Sigurður Breiðfjörð

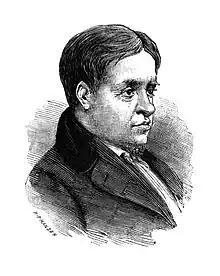
No pictures were made of Sigurður while he was alive but after his death Helgi Sigurðsson á Melum made a pencil drawing of him from memory.

Sigurður Breiðfjörð (4 March 1798 – 1846) was an Icelandic poet. He learned cooperage for four years in Copenhagen and worked as a cooper in Iceland and Greenland. He was a prolific and popular traditional poet, known for his "rímur" cycles. "Núma rímur" is his best-known work.